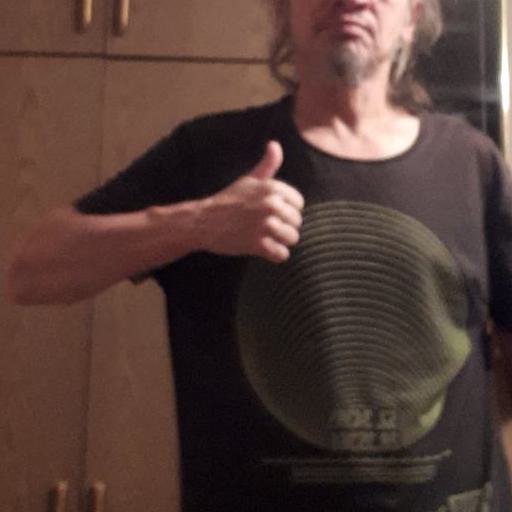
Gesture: like